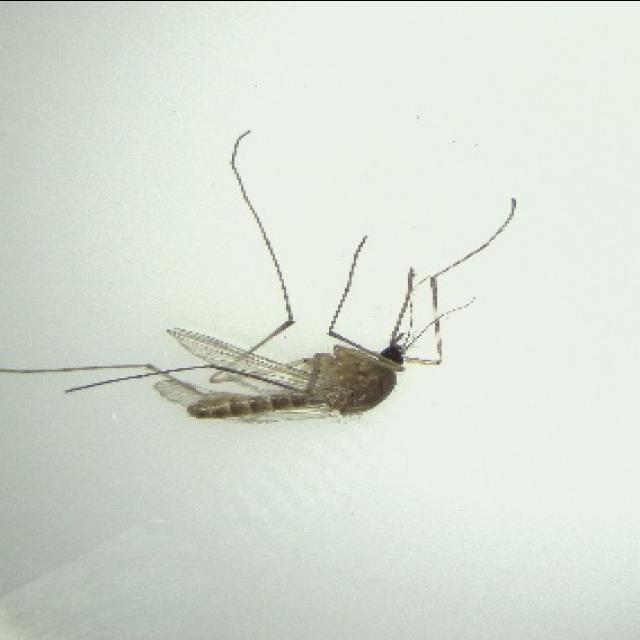
Species: culex_pipiens